Dampier to Bunbury Natural Gas Pipeline

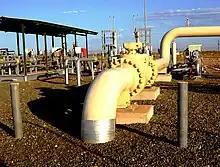
View of the Dampier to Bunbury Natural Gas Pipeline at Main Line Valve No. 7 near Dampier.

When first constructed, the capacity of the system was . A $150-million enhancement carried out in 1991 increased the capacity to . The current capacity of the pipeline is approximately . The pipeline The expansion project consists of two types of upgrade. Several of the pipeline's compressor stations will be upgraded with higher capacity gas turbines, thus increasing the actual pressure of the gas inside the line. In addition, the expansion involves a process of 'looping' the pipeline. This is the installation of additional lengths of pipe alongside, and connected to, the existing pipeline. The effect of looping is to provide additional capacity at critical sections of the main trunkline, thus increasing the total possible throughput.